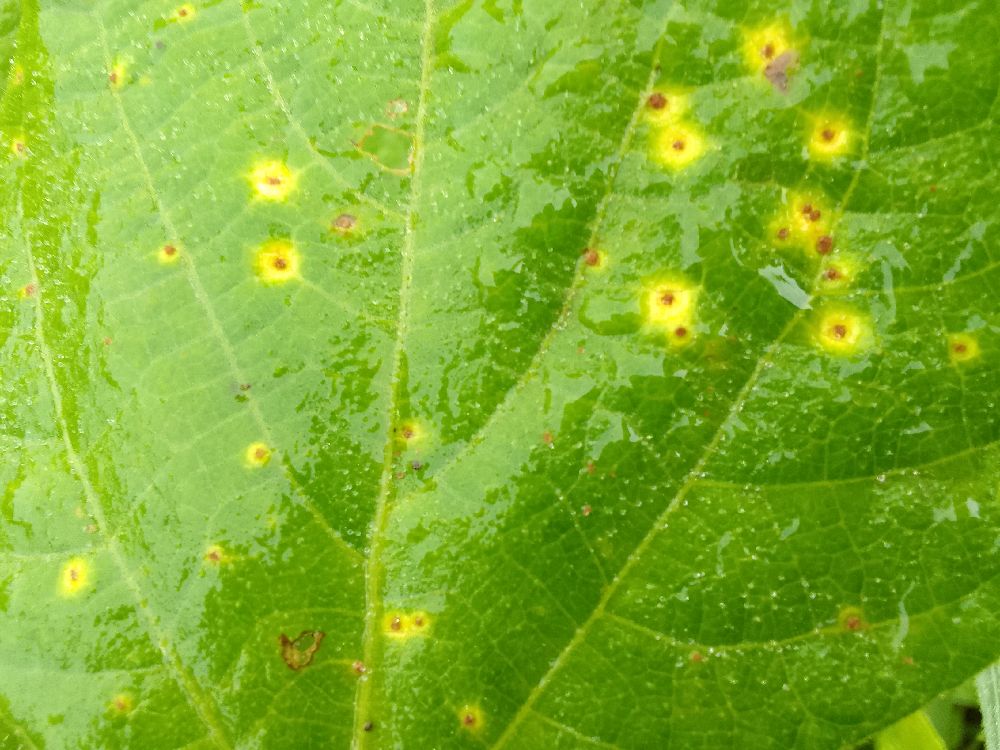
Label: rust